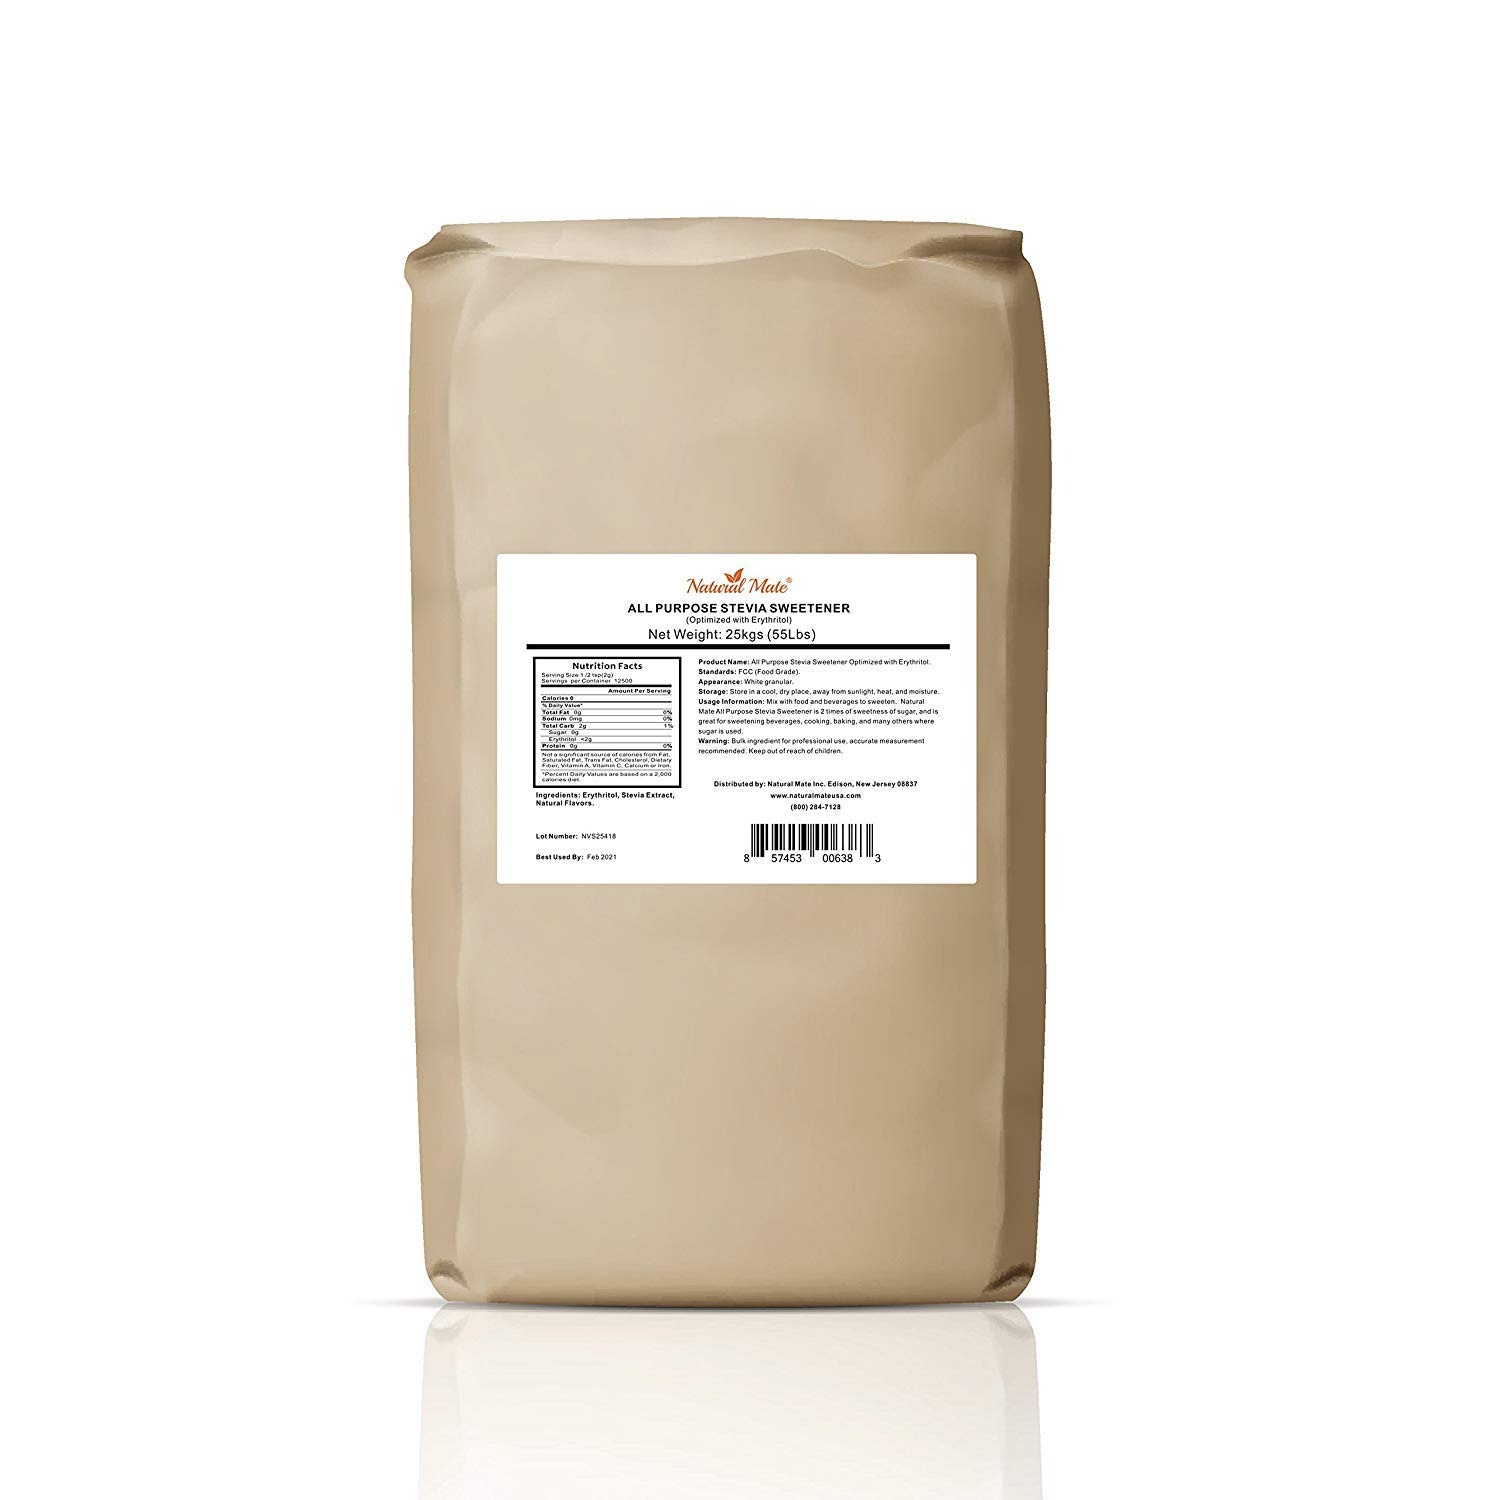
Item Name: Natural Mate Bulk Sweetener - Organic Stevia Granular Powder Blended with Erythritol - 2:1 Sugar Replacement for Keto, Paleo, Low GI – (25KG/55Lb, Pack of 1)
Bullet Point 1: ALL NATURAL: Say goodbye to sweetener tablets that are full of unnecessary additives like sodium bicarbonate, magnesium stearate, and xylitol; This premium stevia powder from Natural Mate contains only stevia sugar extract and erythritol; For people who care about their health, our natural sweetener is the smarter choice
Bullet Point 2: VERSATILE: If you’re looking to upgrade your kitchen with a sugar free powdered sugar that never compromises on flavor, Natural Mate powdered erythritol and stevia blend is the smarter choice; With one tsp of stevia extract blend equal to two tsp of regular sugar, our stevia and erythritol sweetener powder can be used in drinks, baking, desserts and smoothies
Bullet Point 3: INCREDIBLE TASTE: It’s time for artificial sweeteners and sugar substitutes that leave a bitter aftertaste to step aside; Natural Mate stevia sweetener uses co-crystallization technology for an even tasting zero calorie sweetener that blends organic stevia and erythritol granules perfectly
Bullet Point 4: HEALTHY: People love this clever sugar alternative for its versatility; Suitable for diabetics and people on low calorie diets, Natural Mate’s stevia and erythritol sweetener is GMO free, vegan and even keto; When you require a keto sweetener that’s as practical as you, Natural Mate’s sugar substitute is the answer without comp
Bullet Point 5: QUALITY: Natural Mate products are manufactured in FDA registered facilities, our operations are governed and licensed by the New Jersey Department of Health
Product Description: Stevia is unique among food ingredients, as it does not add calories. Unlike other sugar substitutes, Stevia is derived from a plant. Because Stevia has a negligible effect on blood glucose it is attractive to people on carbohydrate-controlled diets. Natural Mate’s Granular Stevia is made by the process of co-crystallization. This innovative new technique combines Stevia and Erythritol while they are in a liquid state, then removes the bitter compounds found in natural Stevia by the water extraction process, leaving a granulated sweetener with a uniform clean sweet taste with no unpleasant aftertaste. Better Taste: Our proprietary manufacturing process eliminates the bitter components that give natural stevia a better taste. Sweeten your drinks, baked goods, and other foods with no worries about an aftertaste. Better Texture: Don't worry about messy powders or difficult-to-measure liquids. Our sweetener looks and feels just like sugar.
Value: 880.0
Unit: Ounce

Price: 325.98